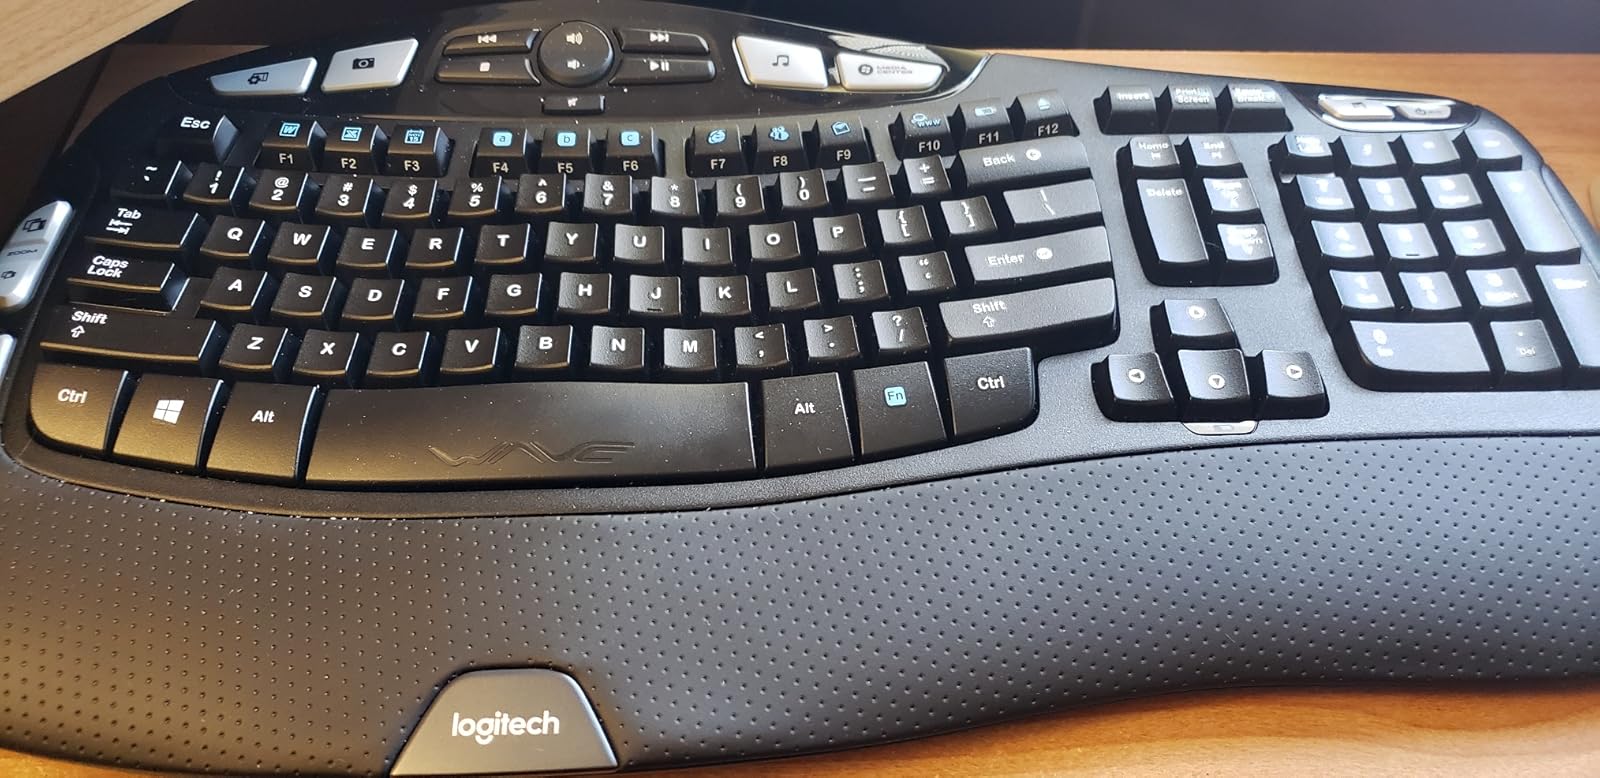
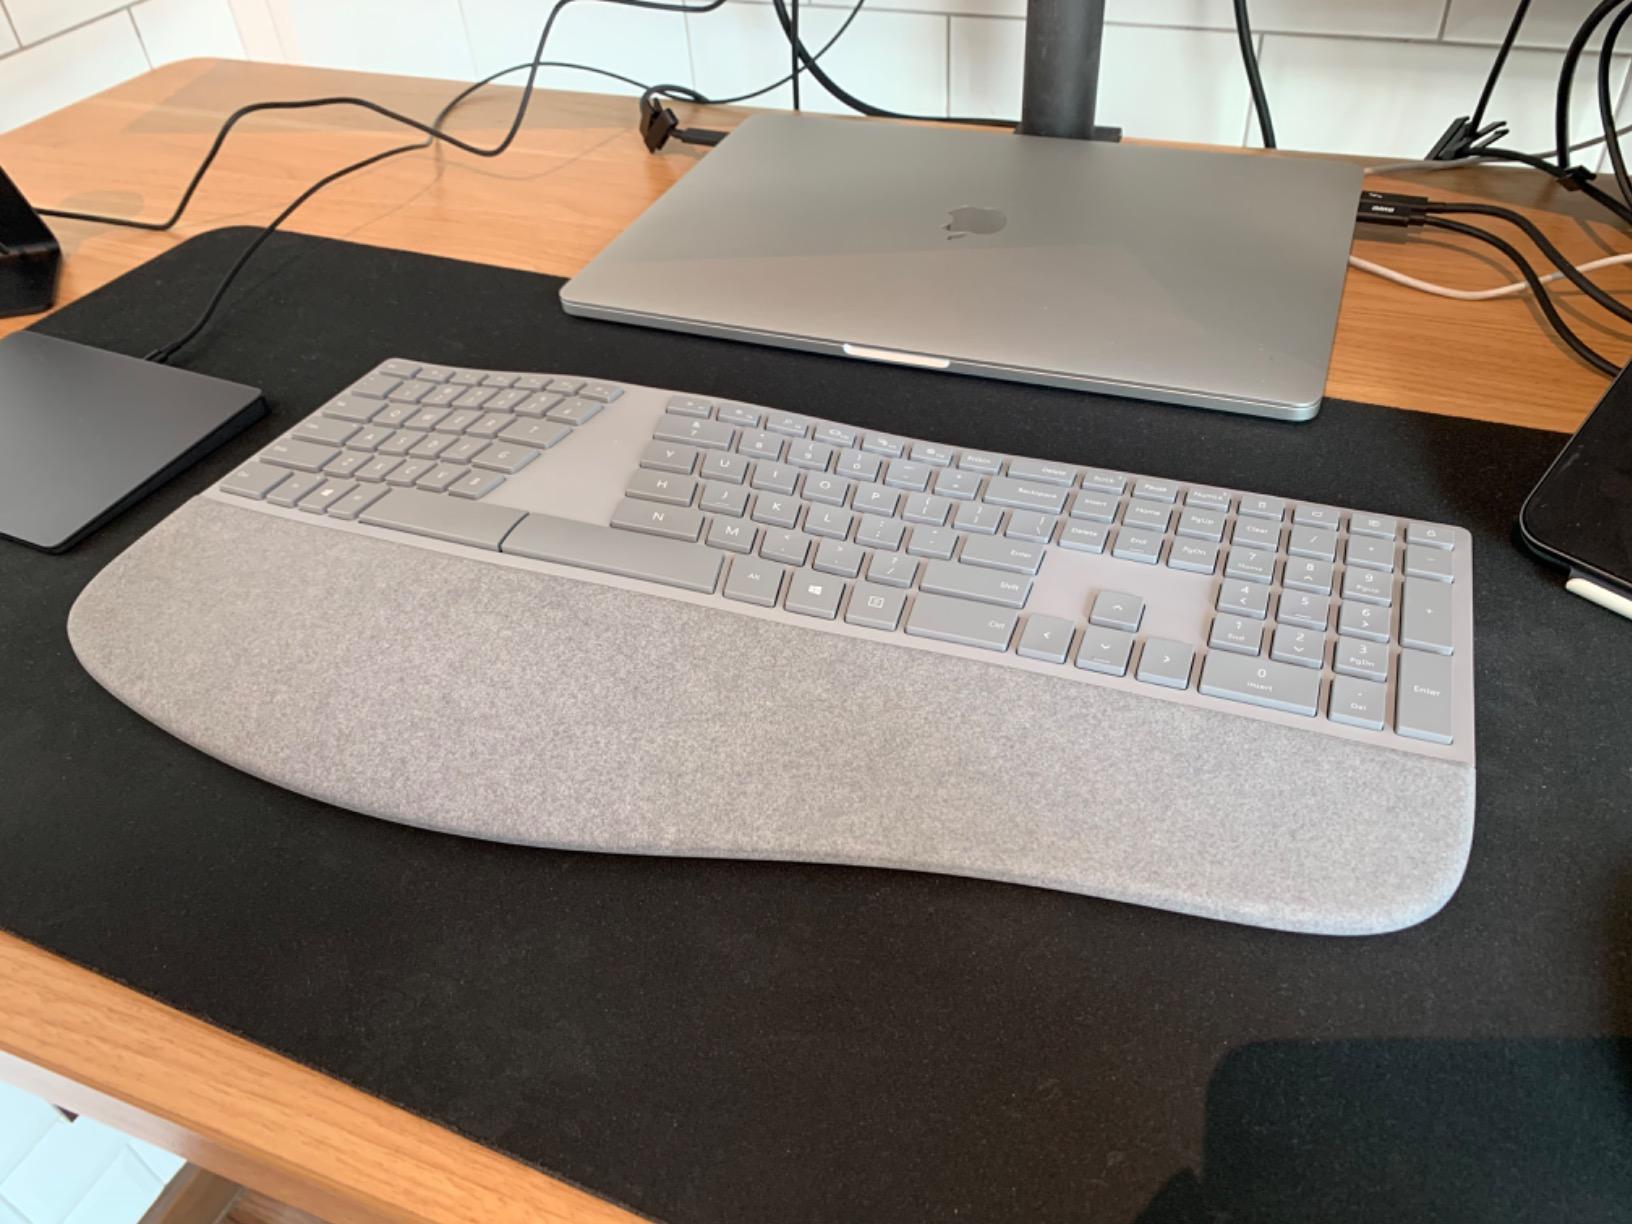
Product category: keyboard
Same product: no